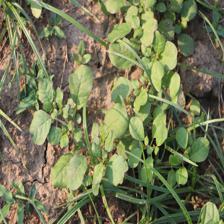
Label: BroadLeafWeed